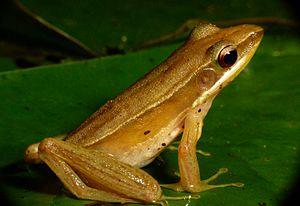
Indosylvirana aurantiaca est une espèce d'amphibiens de la famille des Ranidae.